Diving equipment

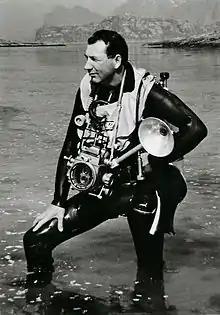
Norwegian diving pioneer Odd Henrik Johnsen with underwater camera (1960's)

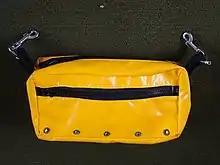
Vinyl toolbag with bolt snaps for securing to harness

Diving tool bag to carry tools that may be required for the job. Various types and sizes are available.